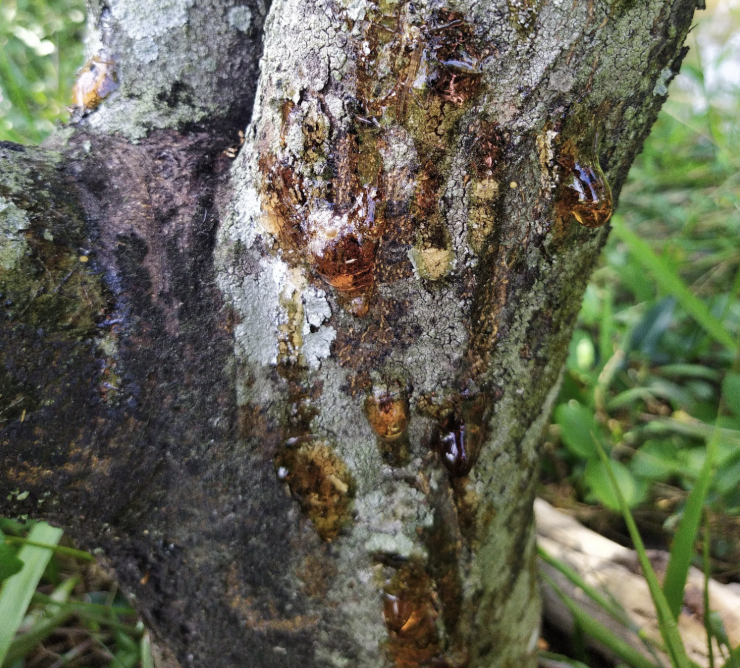
Label: stem_cracking_ gummosis